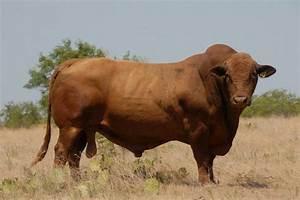
cow